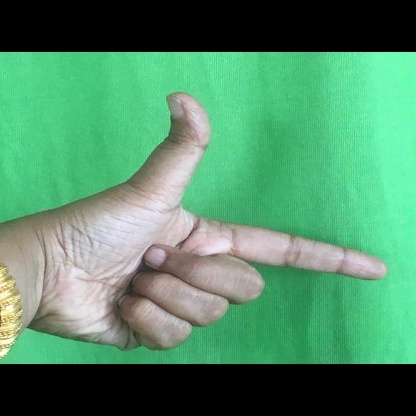
Mudra: Chandrakala